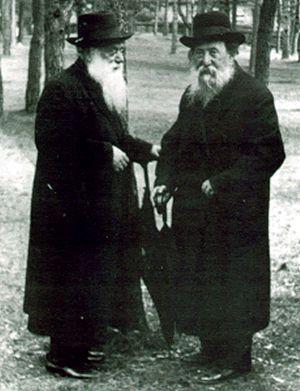
Shimon Yehuda Hacohen Shkop dit Shimon Shkop, est un rabbin lituanien, Rosh Yeshiva de la Yechiva de Telshe, puis de la Yechiva Sha'arei Yosher.